Corps of Israelites

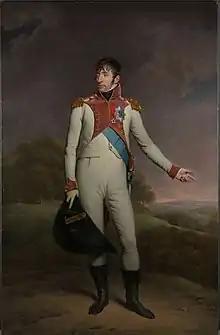
King Louis Bonaparte, a strong supporter of Jewish emancipation, created the unit in 1809

The Corps of Israelites (Dutch: "Corps Israëlieten") was a short-lived military unit of the Kingdom of Holland recruited solely from the Jewish population.